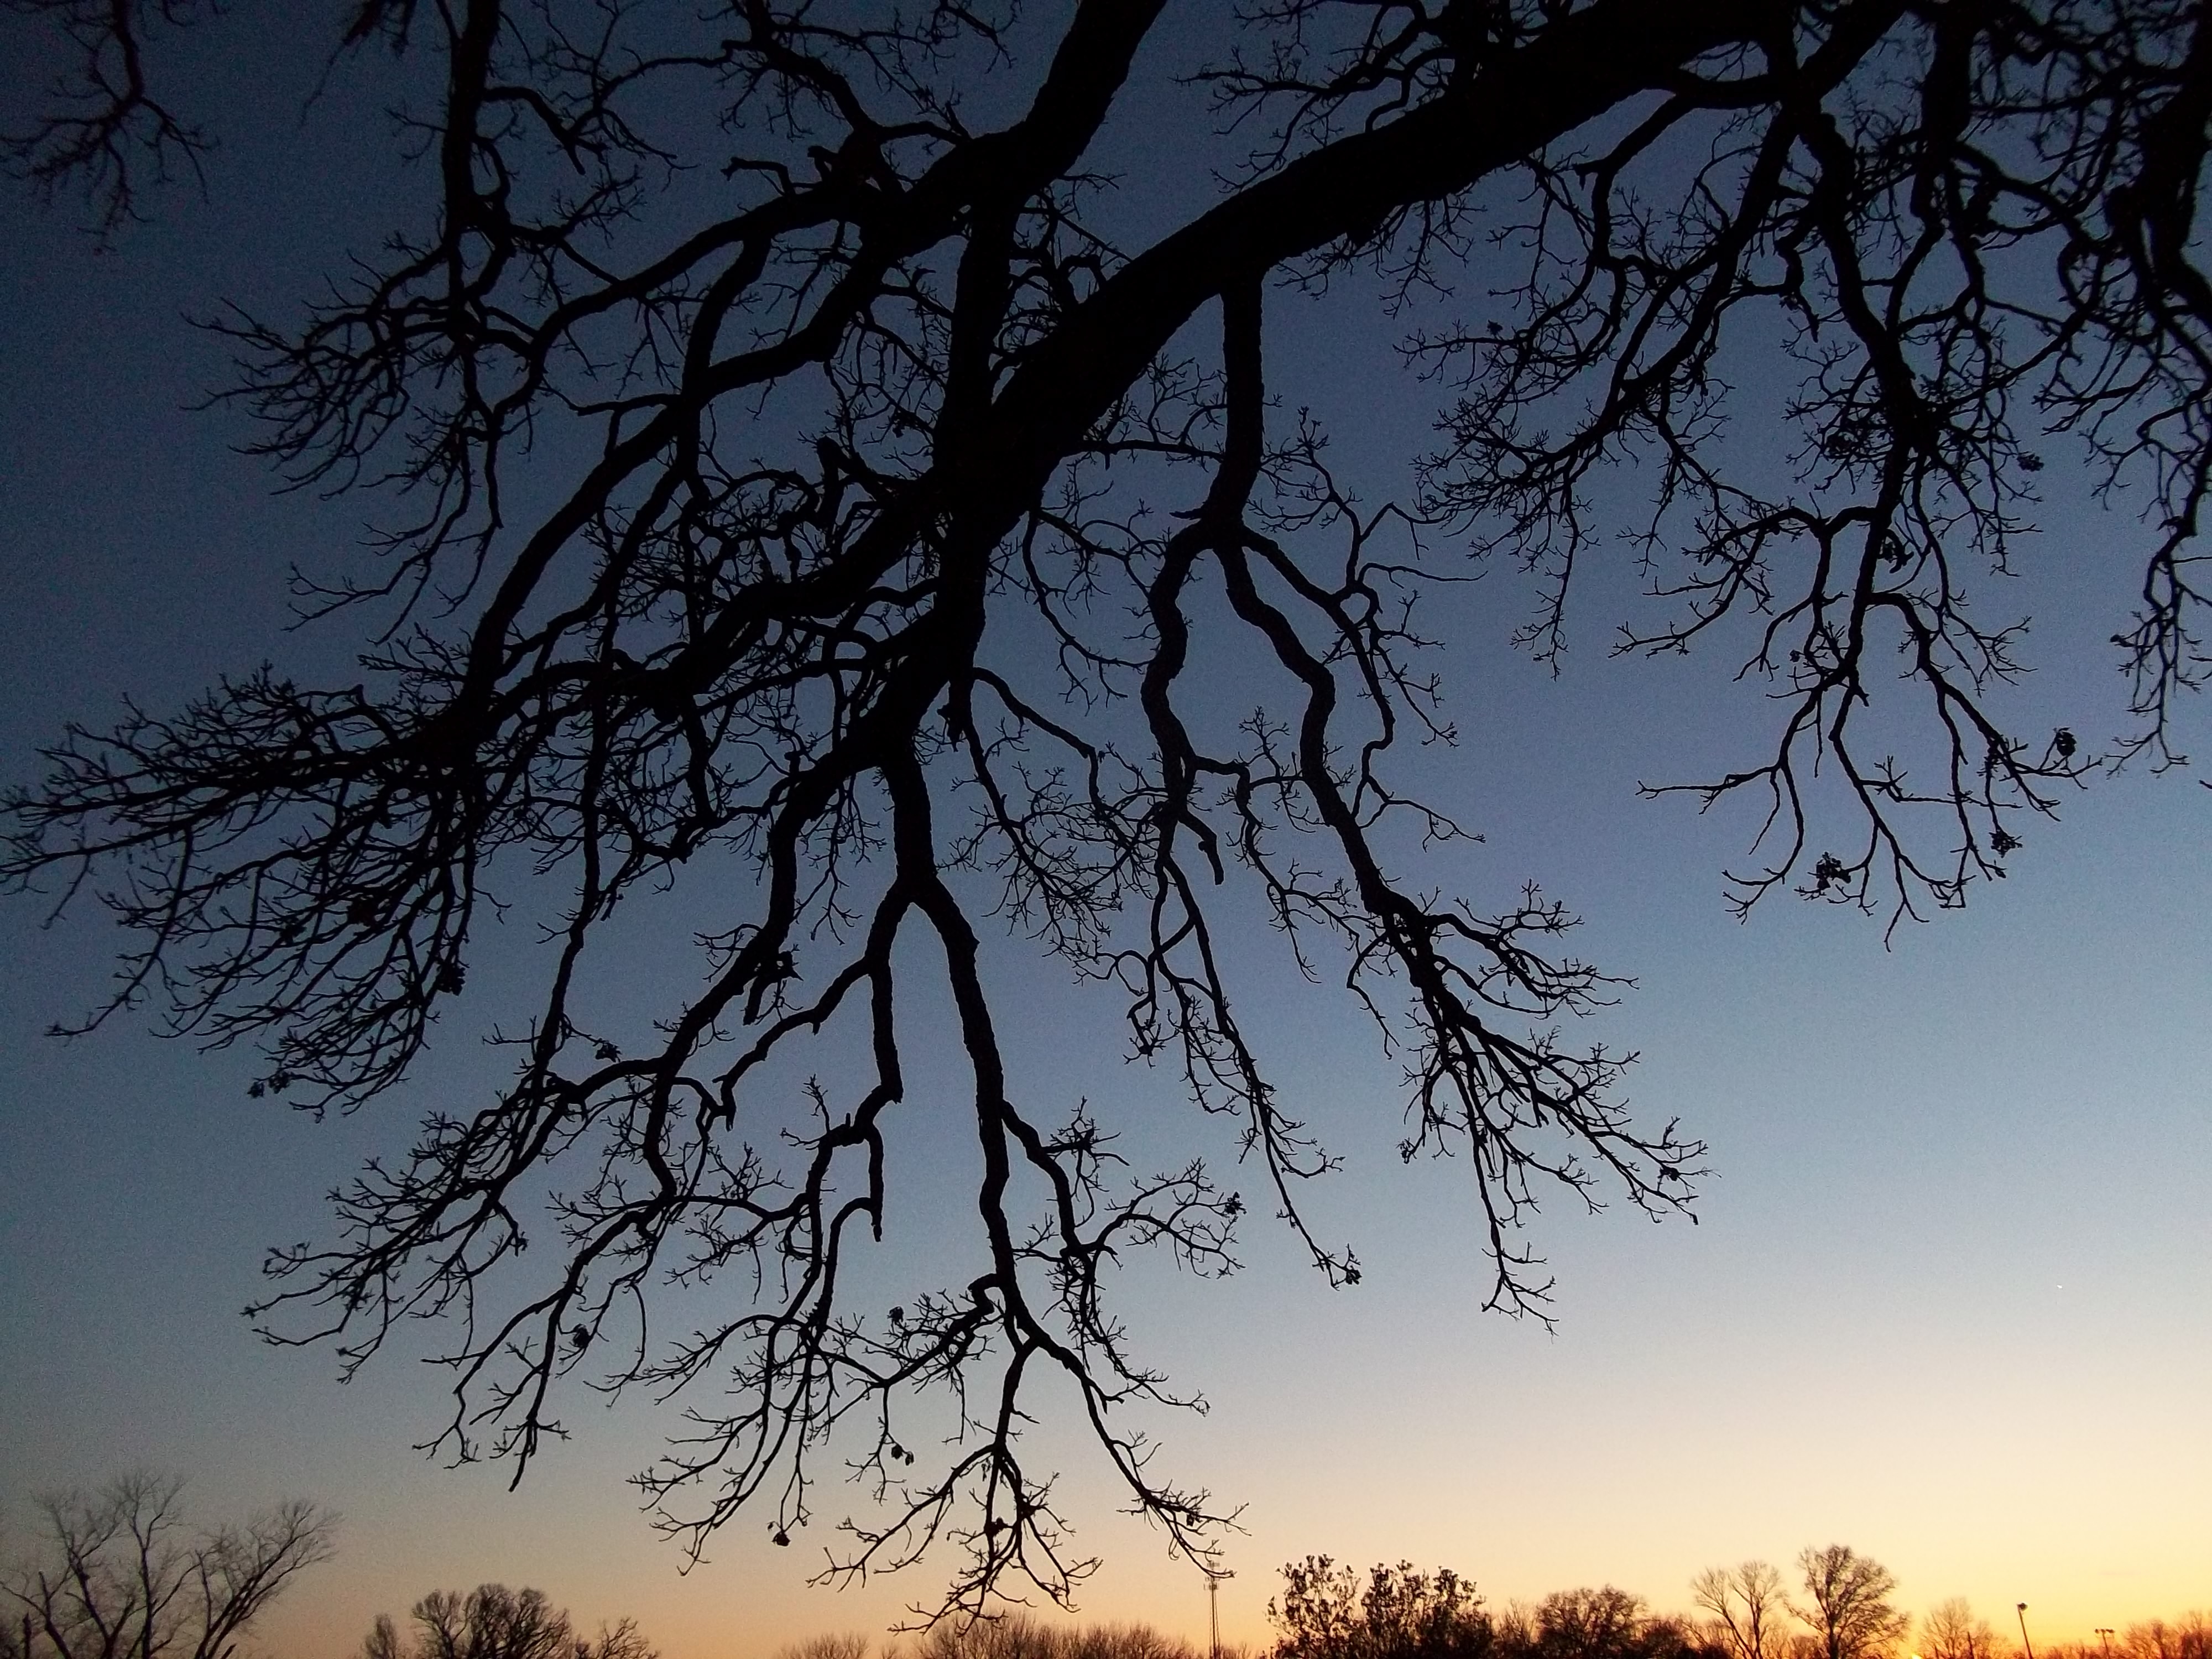
tree, nature, branch, silhouette, cloud, plant, sky, sun, sunrise, sunset, sunlight, morning, dawn, atmosphere, dusk, evening, autumn, bare, branches, seasonal, leafless, atmospheric phenomenon, woody plant